The Common Linnets

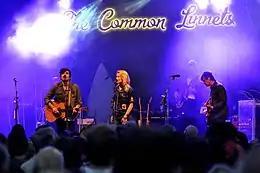
The Common Linnets at the 2017 Blacksheep Festival

The Common Linnets won the 2015 Echo Awards for Best International Newcomer Act. On 1 May 2015 they released the single "We Don't Make the Wind Blow", the song peaked at number 74 on the Dutch Singles Chart. On 25 September 2015, they released their second studio album "II". The album peaked at number 1 on the Dutch Albums Chart. The album has also charted in Austria, Belgium and Germany.